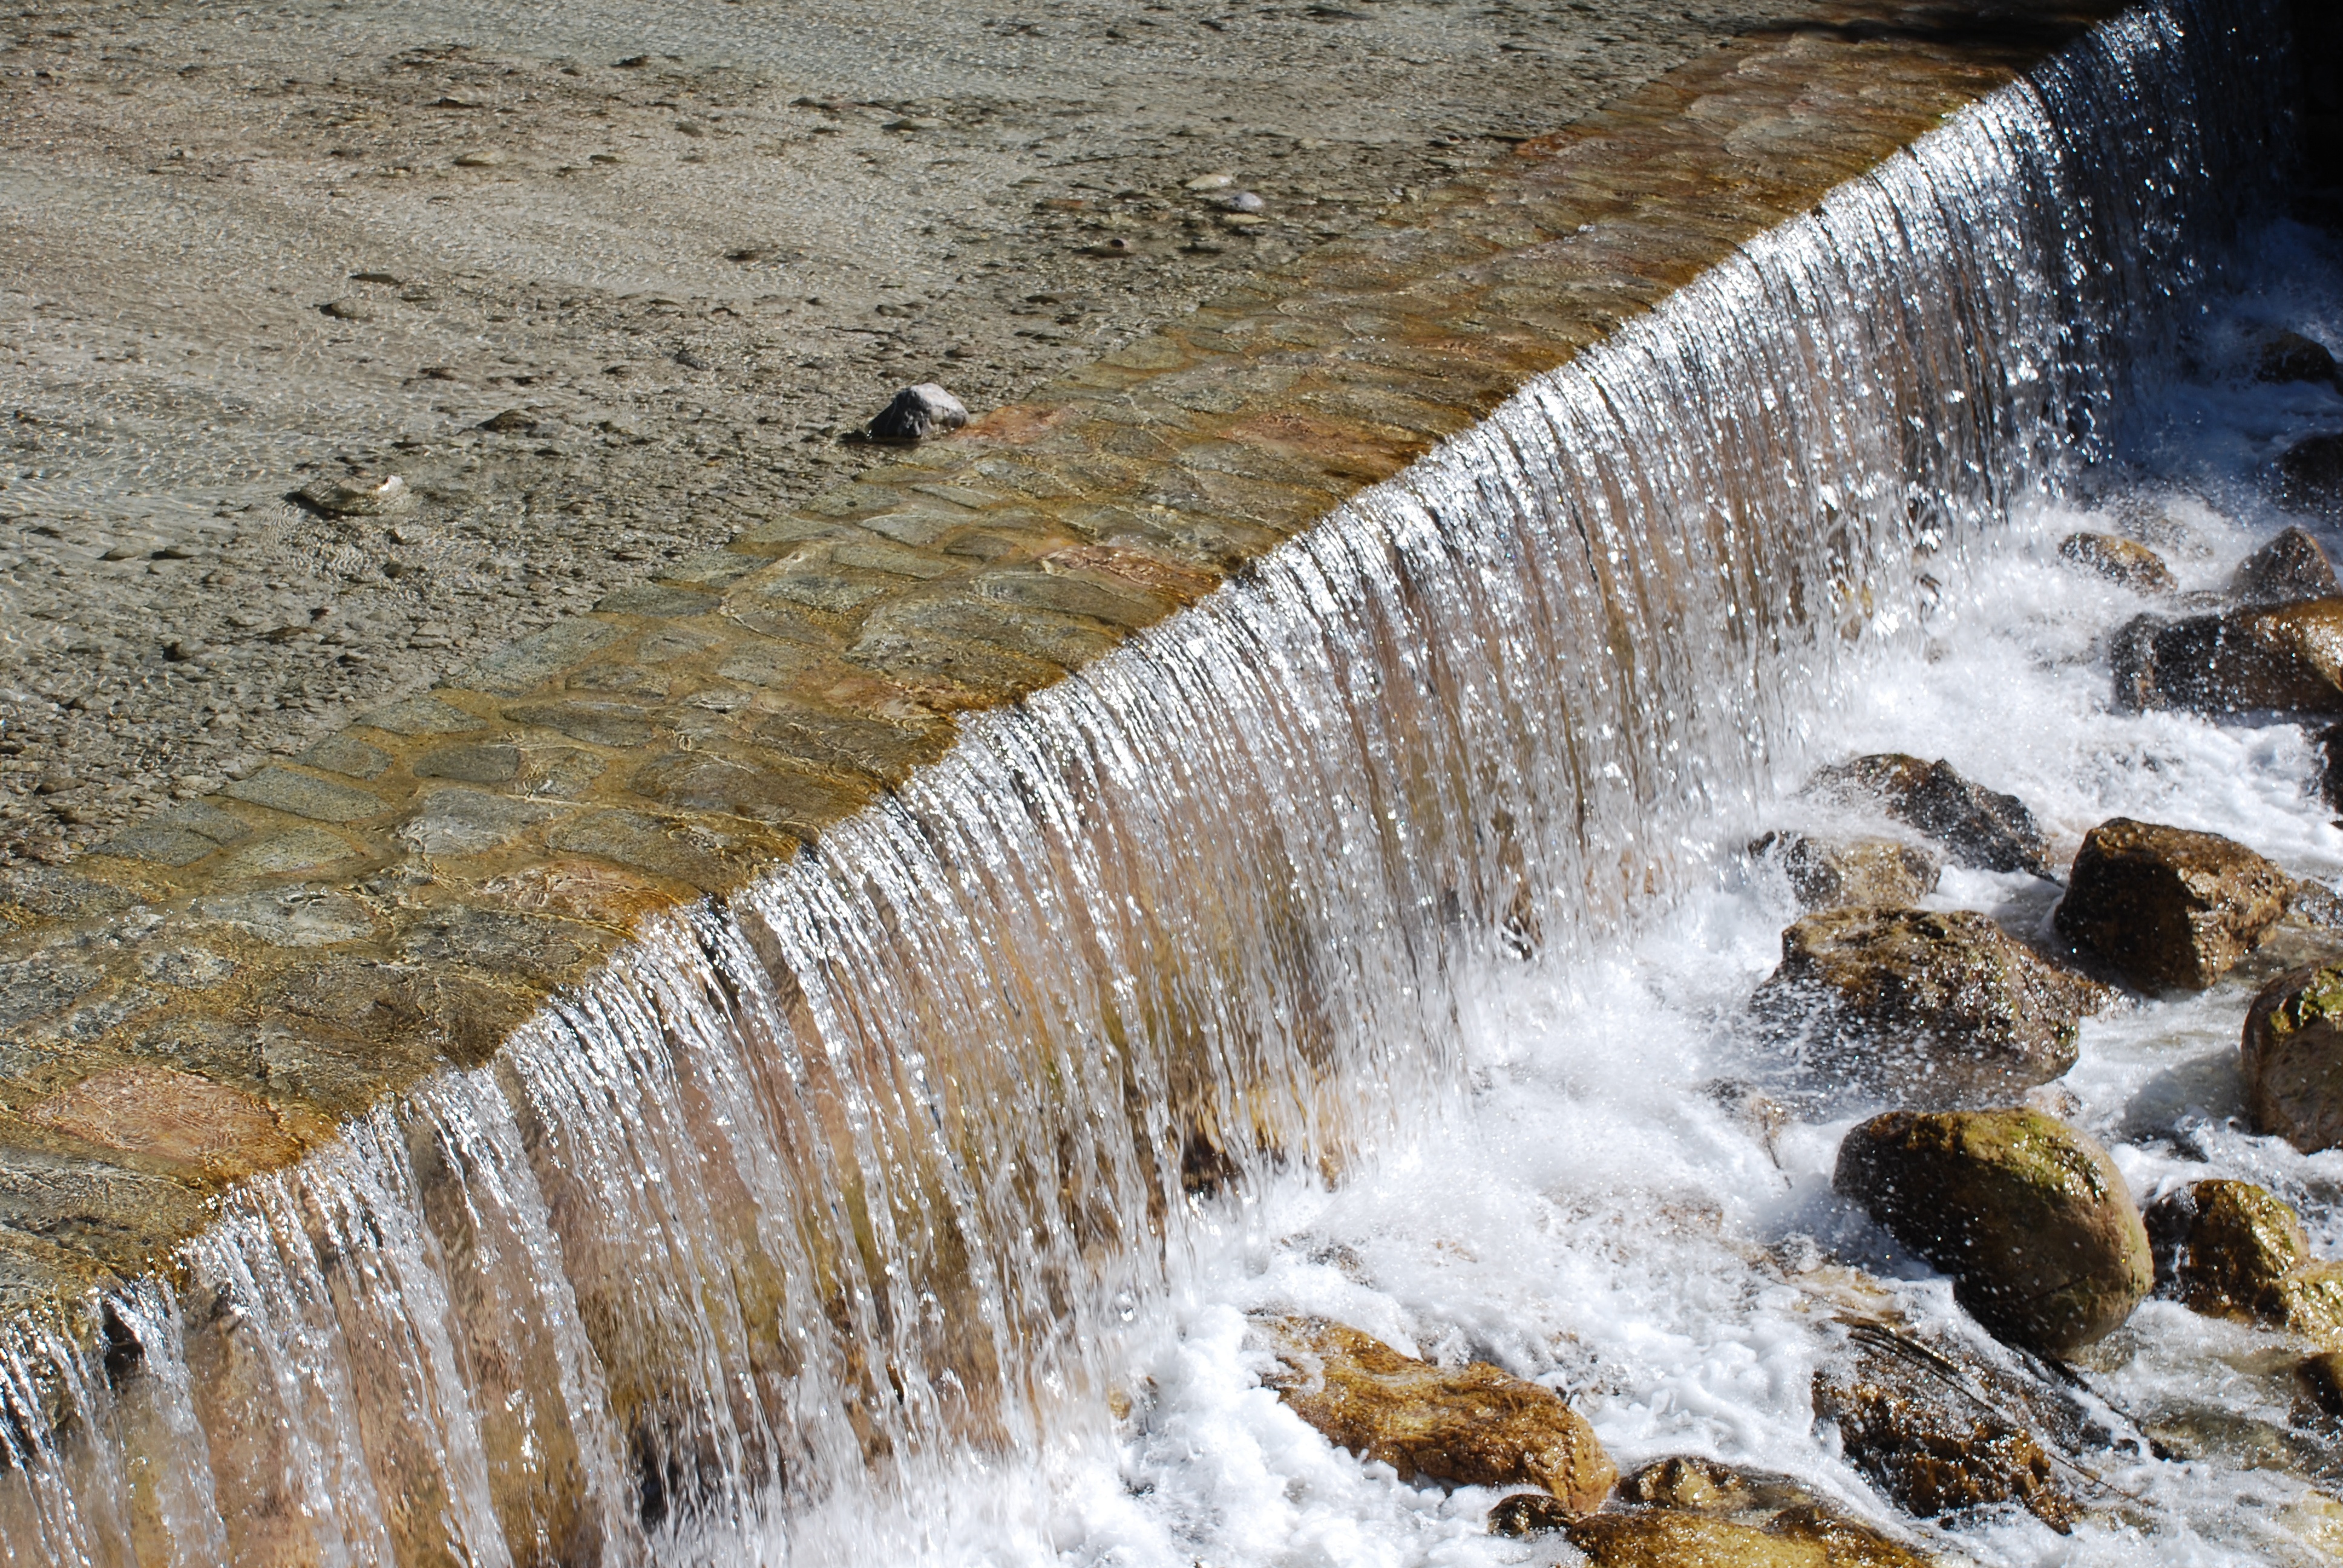
water, nature, rock, waterfall, mountain, winter, wave, river, stream, rapid, body of water, roar, water feature, freezing, dolomites